Maddalena Cerasuolo

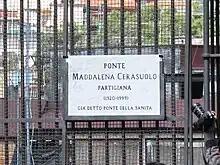
The plate bears the new name of the bridge previously called "Ponte della Sanità"

On 24 May 1946 she was honored with the Bronze Medal of Military Valor with the following citation: